Huntsville, Alabama

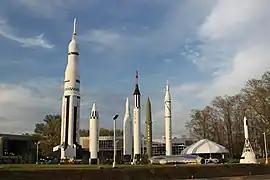
Historic rockets in Rocket Park of the U.S. Space & Rocket Center, Huntsville, Alabama

During the Reconstruction era, three delegates from Huntsville attended the 1867 Constitutional Convention including Andrew J. Applegate, originally from Ohio, who went on to serve as Alabama's first Lieutenant Governor. Councill Training School, which eventually became William Hooper Councill High School, was established as the first public school for African American students. It was named for educator and school founder William Hooper Councill.